Lindi

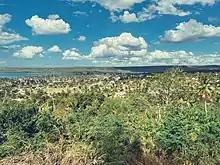
Bird's eye View of Lindi Town

Lindi is a historic coastal town in southern Tanzania and the administrative center of the Lindi Region, the least populated region in the country. Situated at the head of Lindi Bay along the Indian Ocean, the town is located approximately 105 kilometers (65 miles) north of Mtwara, the southernmost coastal town in Tanzania, and about 450 kilometers (280 miles) south of Dar es Salaam, the nation's largest city.